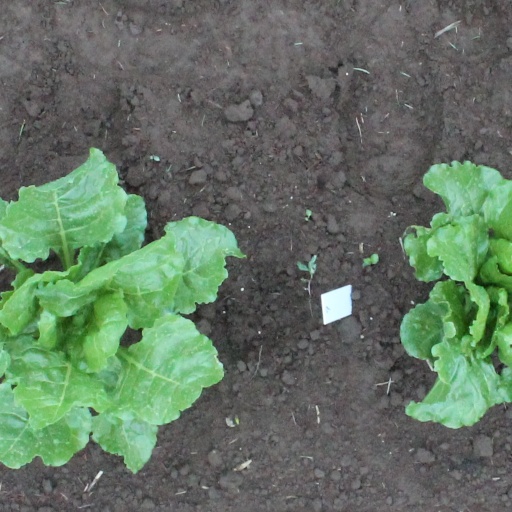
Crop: sugar beet